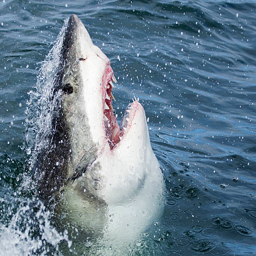
biological species jumping out of the water